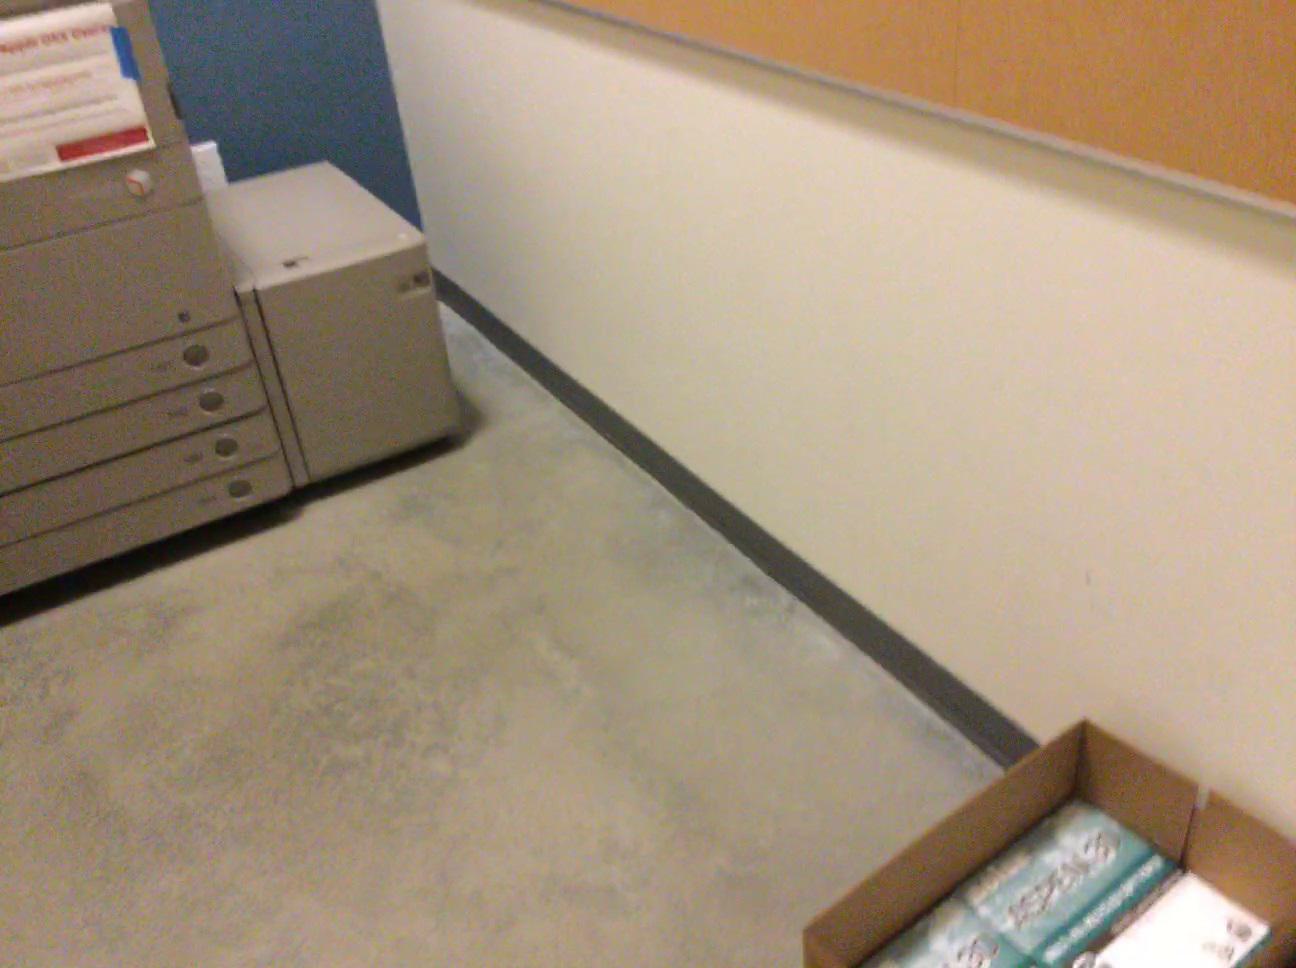
Question: In the image, there is the box. Pinpoint several points within the vacant space situated left of the box from the camera's perspective. Your final answer should be formatted as a list of tuples, i.e. [(x1, y1), ...], where each tuple contains the x and y coordinates of a point satisfying the conditions above. The coordinates should be between 0 and 1, indicating the normalized pixel locations of the points.
Answer: [(0.471, 0.979), (0.525, 0.940), (0.575, 0.902), (0.387, 0.960), (0.442, 0.921), (0.494, 0.885), (0.542, 0.851), (0.308, 0.941), (0.363, 0.904), (0.415, 0.869), (0.465, 0.836), (0.513, 0.805), (0.558, 0.775), (0.391, 0.821), (0.440, 0.791), (0.485, 0.762), (0.529, 0.735), (0.572, 0.708)]